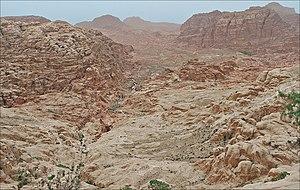
Vue du wadi Musa et son parcours vers la vallée.
La gestion de l'eau à Pétra a forgé la puissance et le niveau de vie des résidents de la capitale de l'ancien royaume nabatéen. Cité parmi les plus puissantes de l'Antiquité, Pétra ne tient pas sa célébrité et sa prospérité, uniquement par ses magnifiques bâtiments creusés et sculptés dans la roche des montagnes environnantes. C’est surtout par son extraordinaire système hydraulique construit au cours des siècles, que Pétra a pu se développer au milieu d'un désert inhospitalier, et devenir une étape stratégique pour les caravanes chamelières, venant de l’Arabie ou de la lointaine Asie et ...apportant les soies, les épices et les parfums, vers les cours d’Europe.